Wharves in Wellington Harbour

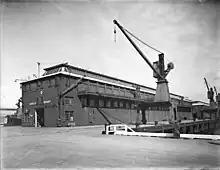
Kings Wharf sheds and cranes,

Ferry Wharf, also known as Ferry Wharf no. 1 to distinguish it from Tug Wharf (or Ferry Wharf no. 2) built beside it some years later, is located immediately west of Waterloo Quay Wharf. J H Williams had begun a ferry service to Days Bay in 1895, and Wellington Harbour Board wanted to take pressure off busy Queens Wharf. Ferry Wharf came into use in 1897, with additions in 1906 and 1912–1914. The wharf was connected to land by a bridge until reclamation was carried out. In 1912, Wellington Harbour Board built a ferry terminal building at the head of the wharf for the Wellington Ferry Company. Eastbourne Borough Council leased the building from the Harbour Board and operated a ferry service to Eastbourne until 1948. The building then had various occupiers until 2009, when it became the base for the Police Maritime Unit and national dive squad. The Eastbourne Ferry Building is listed as a Historic Place Category 2 by Heritage New Zealand.